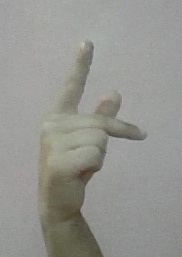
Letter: dha